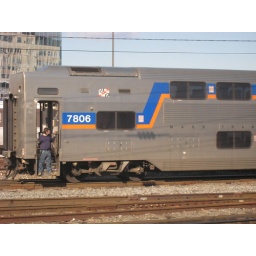
A train car near Union Station in Washington, D.C.